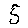
Label: 5